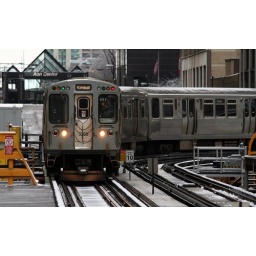
Brown Line train rounds the Lake & Wabash curve with a 3000 series car in the lead